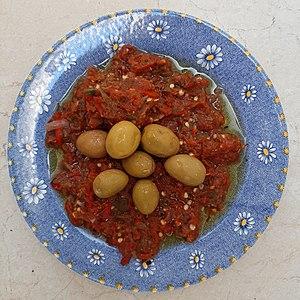
Slata mechwya, Tunisie